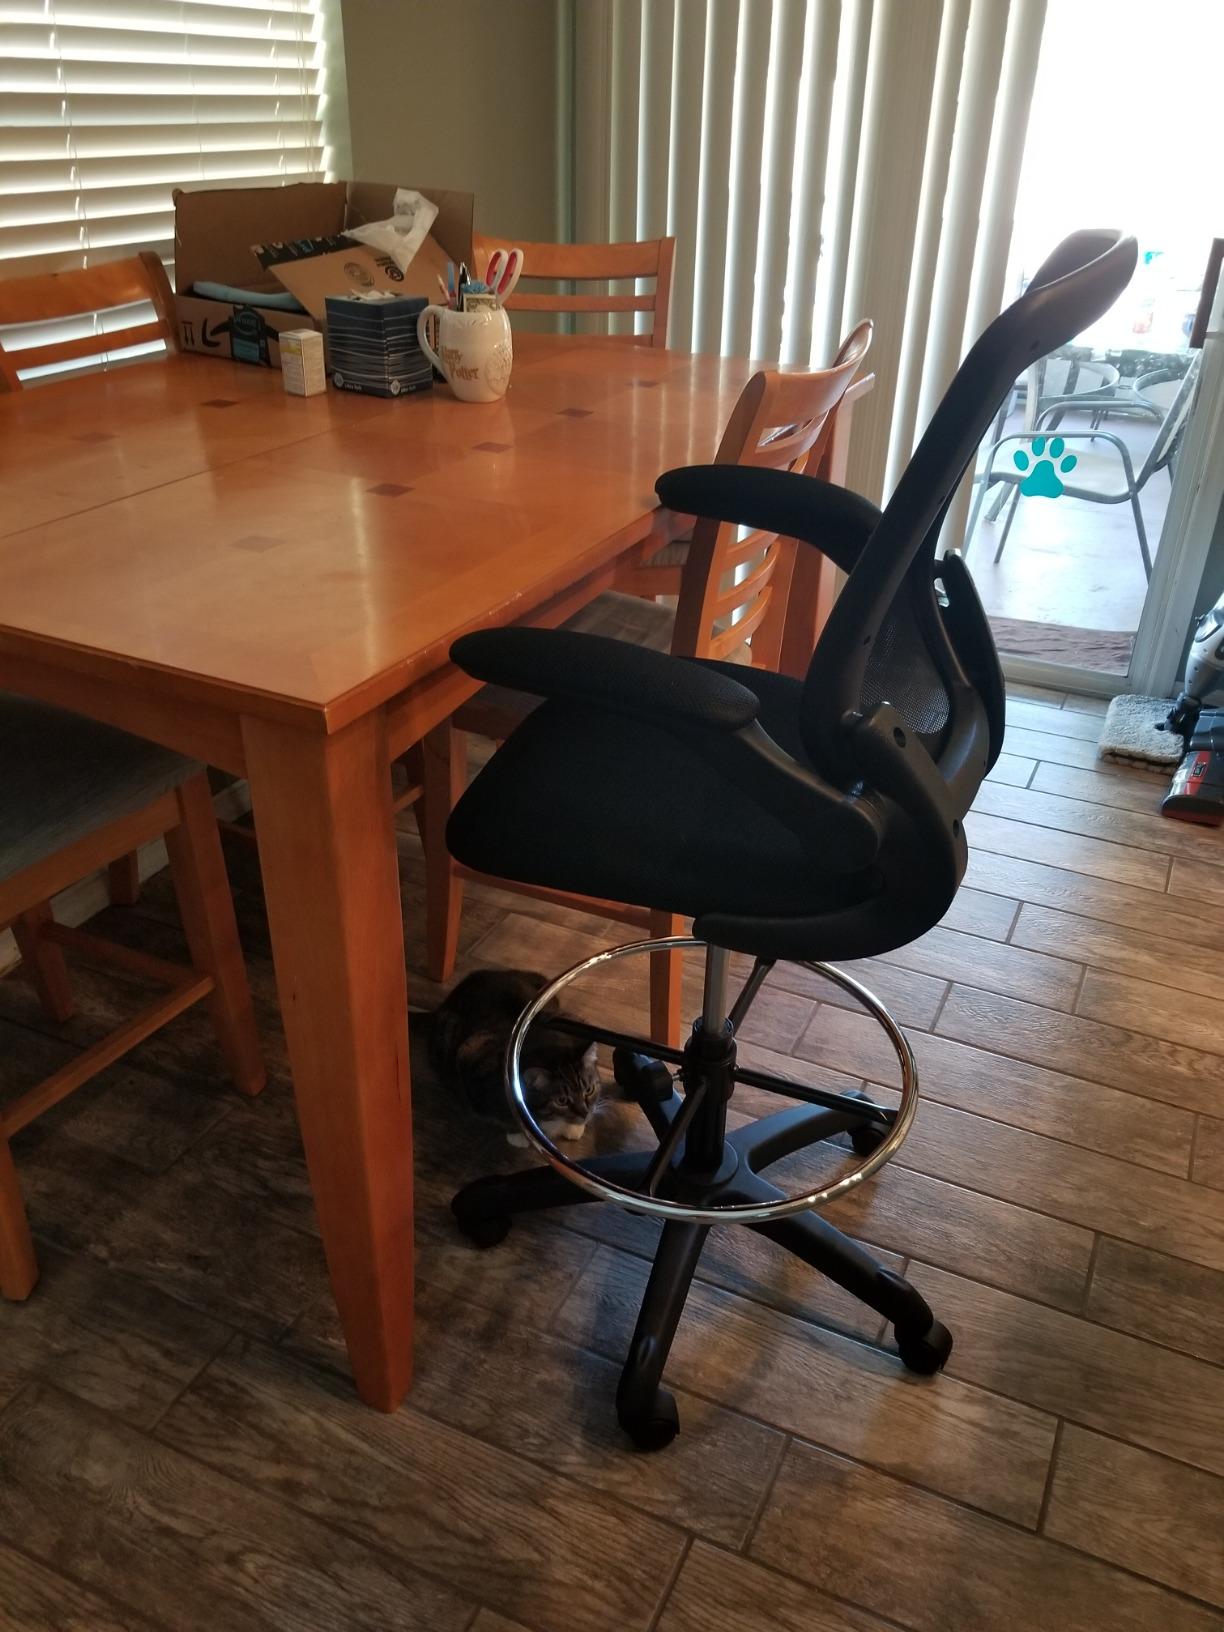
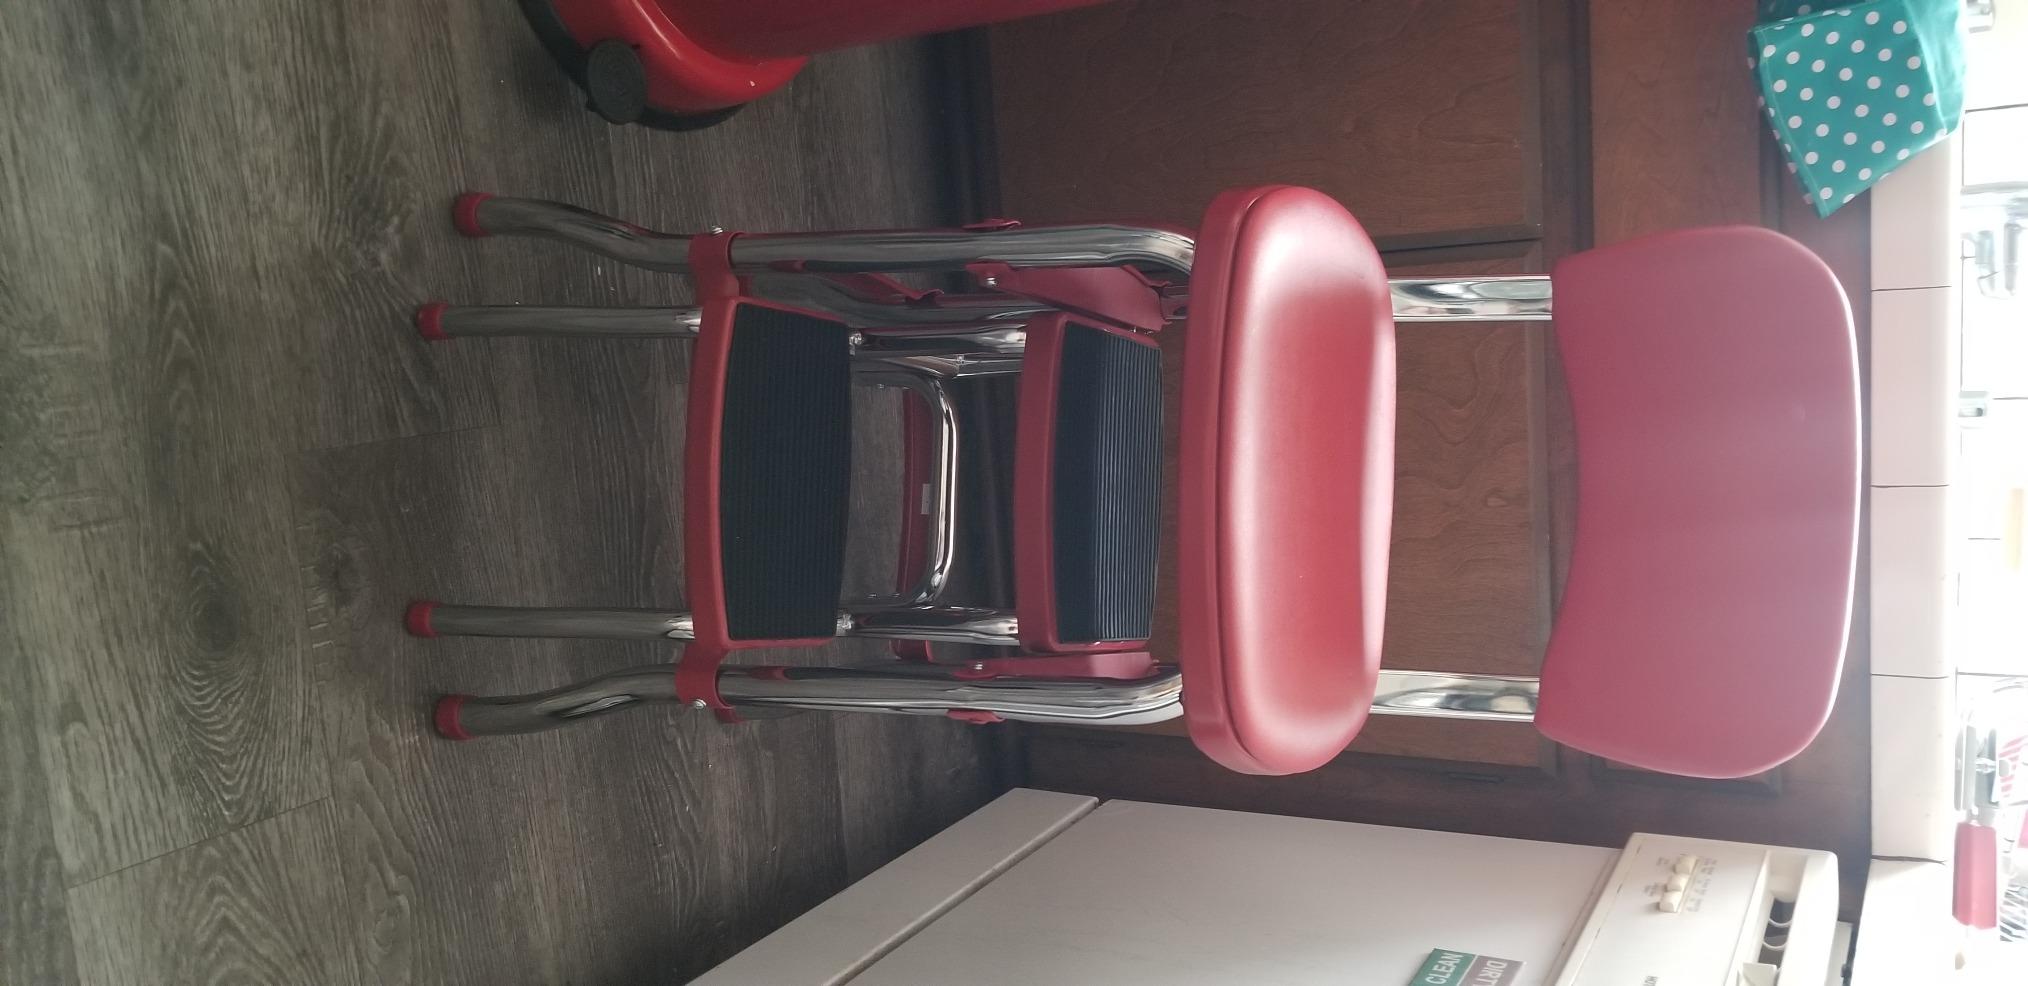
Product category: items_chair
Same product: no